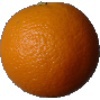
Label: Orange 1